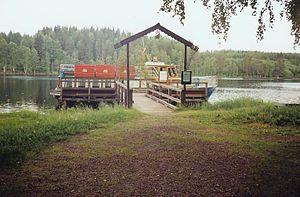
Le monastère de Nouveau Valamo est un monastère orthodoxe finlandais situé dans la localité de Heinävesi en Finlande.